Answer in natural language. Considering the relative positions, is Television (marked B) above or below framed sunset landscape decor (marked A)? Choose between the following options: below or above
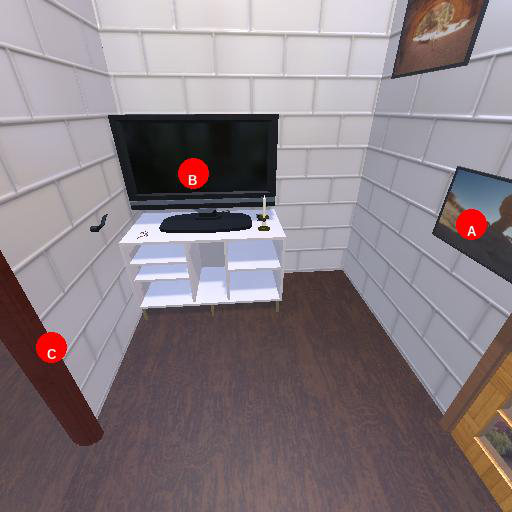
<answer>above</answer>